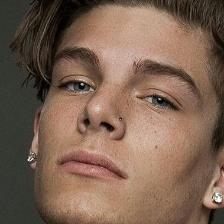
Label: faces